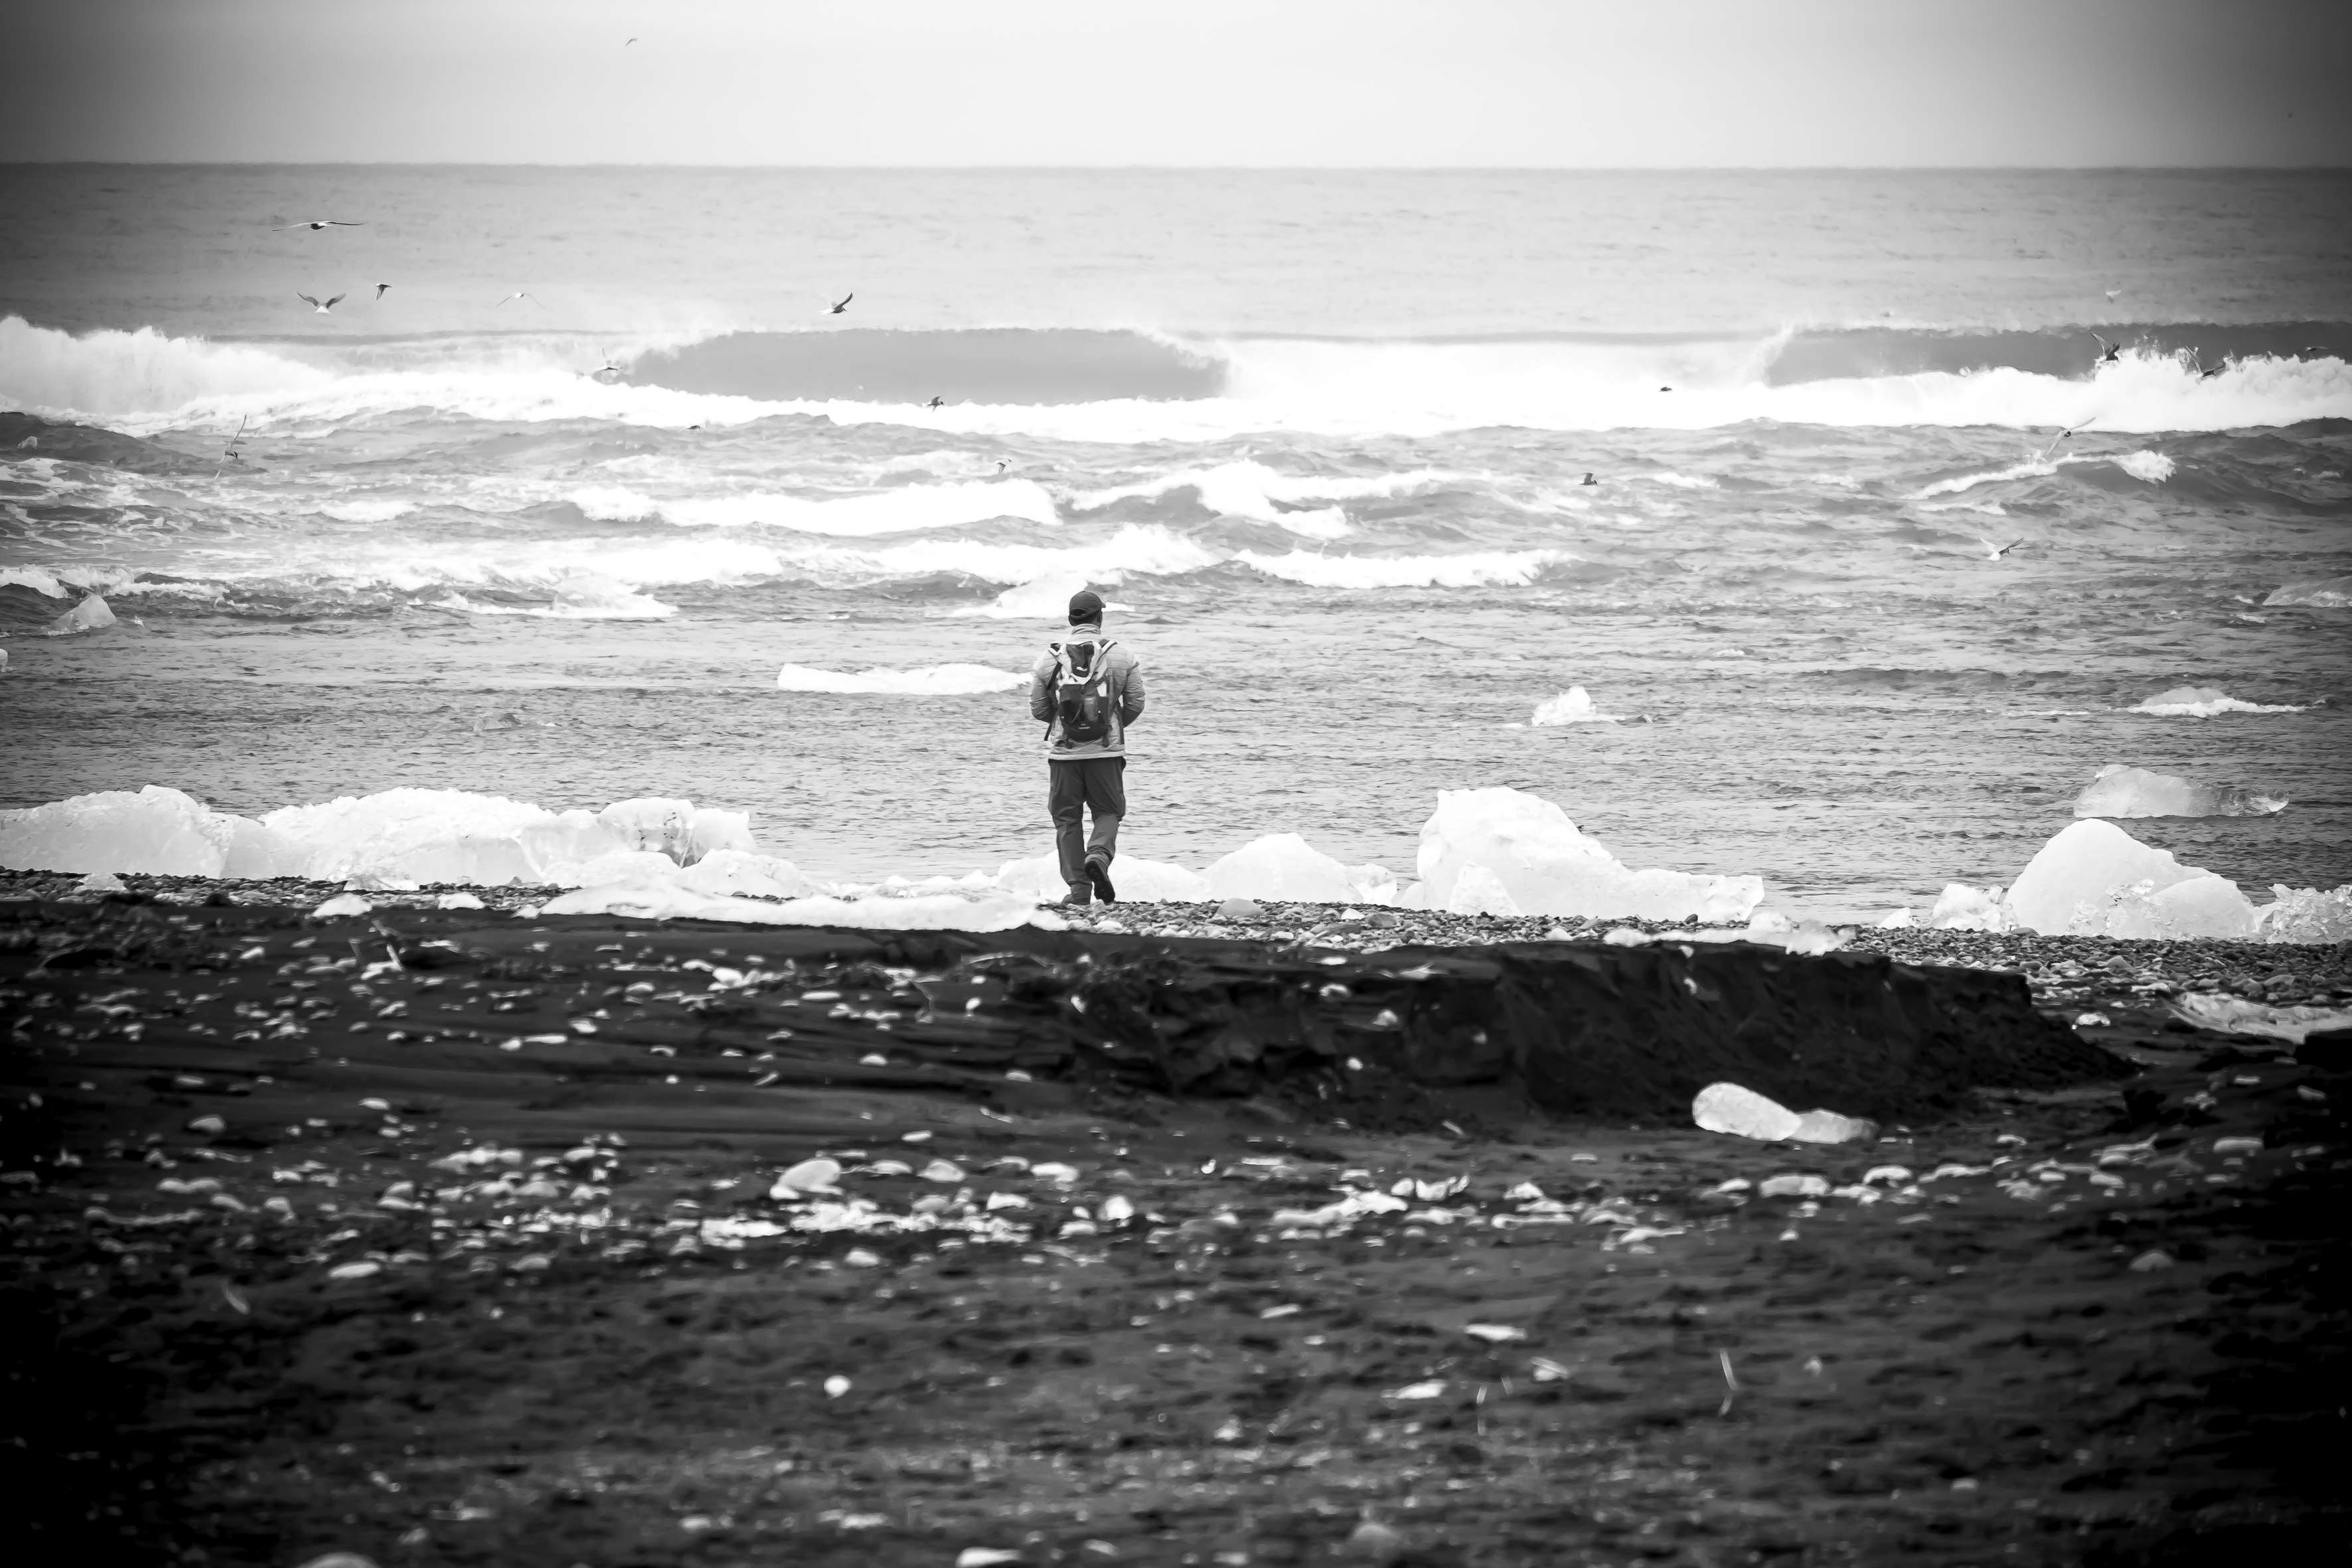
beach, sea, coast, water, ocean, horizon, cloud, black and white, white, photography, shore, wave, travel, fujifilm, reflection, iceland, black, monochrome, is, photograph, fuji, fujixt1, fujix, east, monochrome photography, wind wave